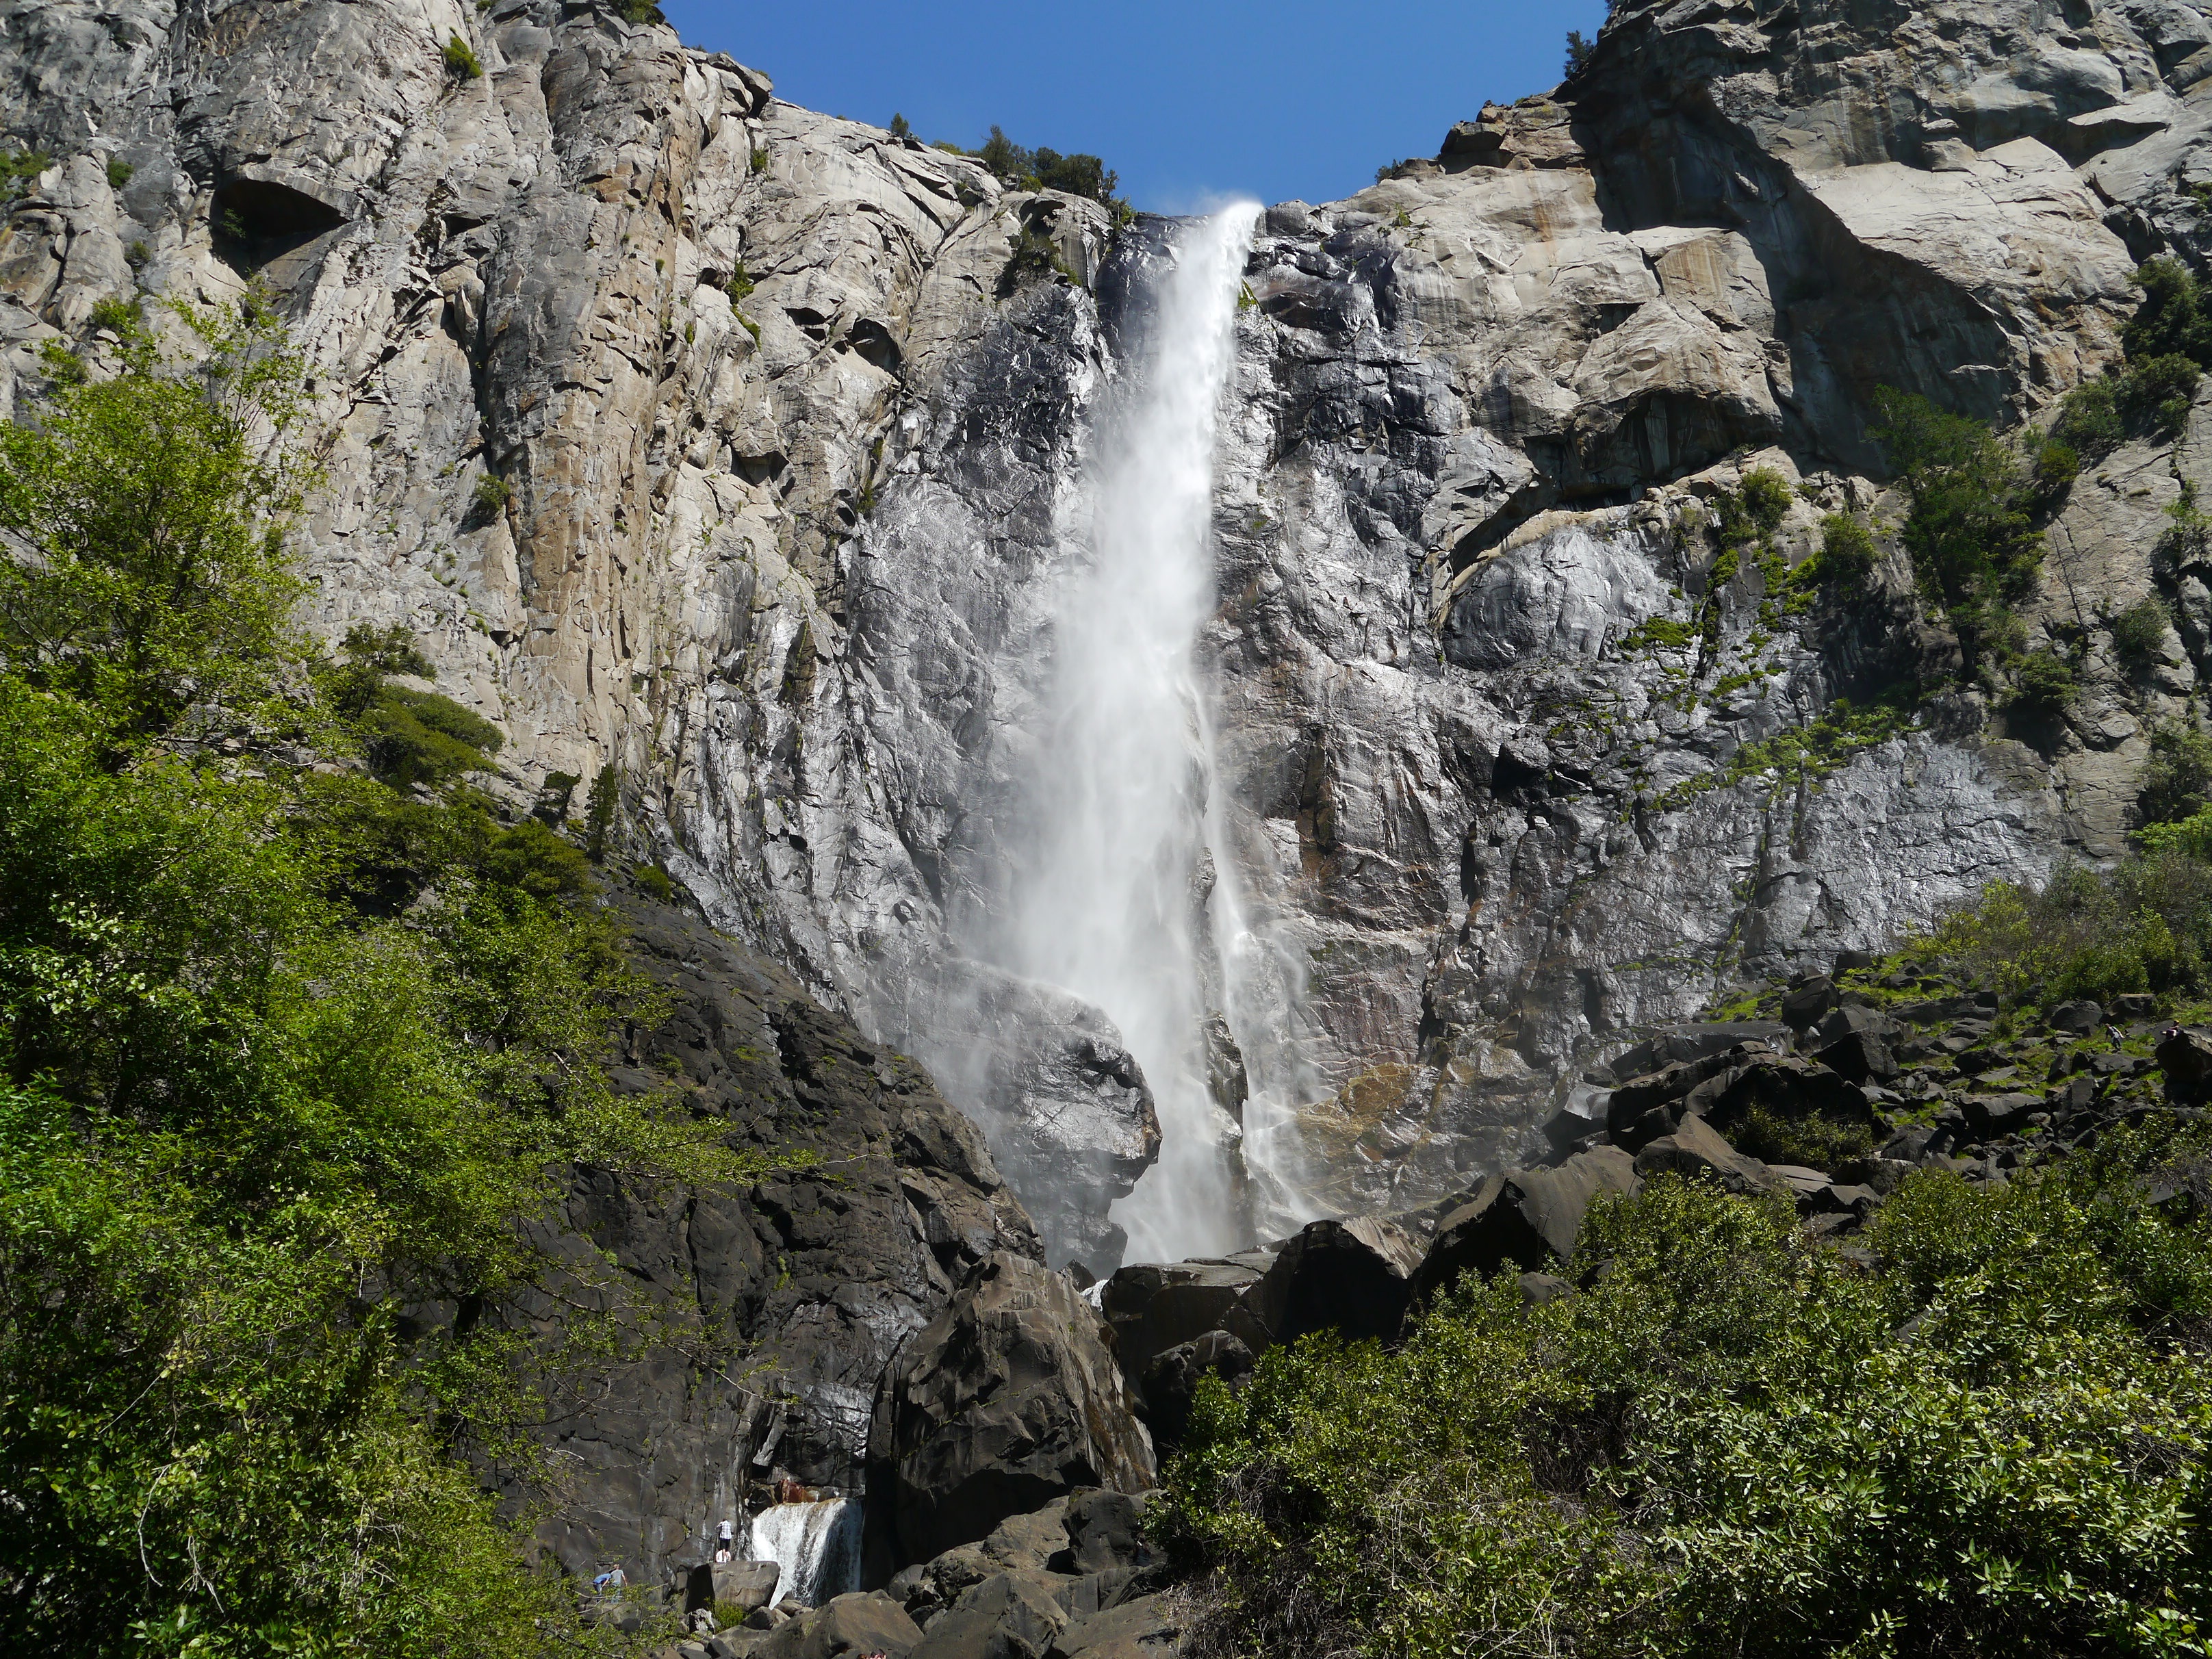
water, nature, rock, waterfall, mountain, adventure, cliff, usa, america, terrain, national park, body of water, ravine, wasserfall, water feature, yosemite park, geological phenomenon